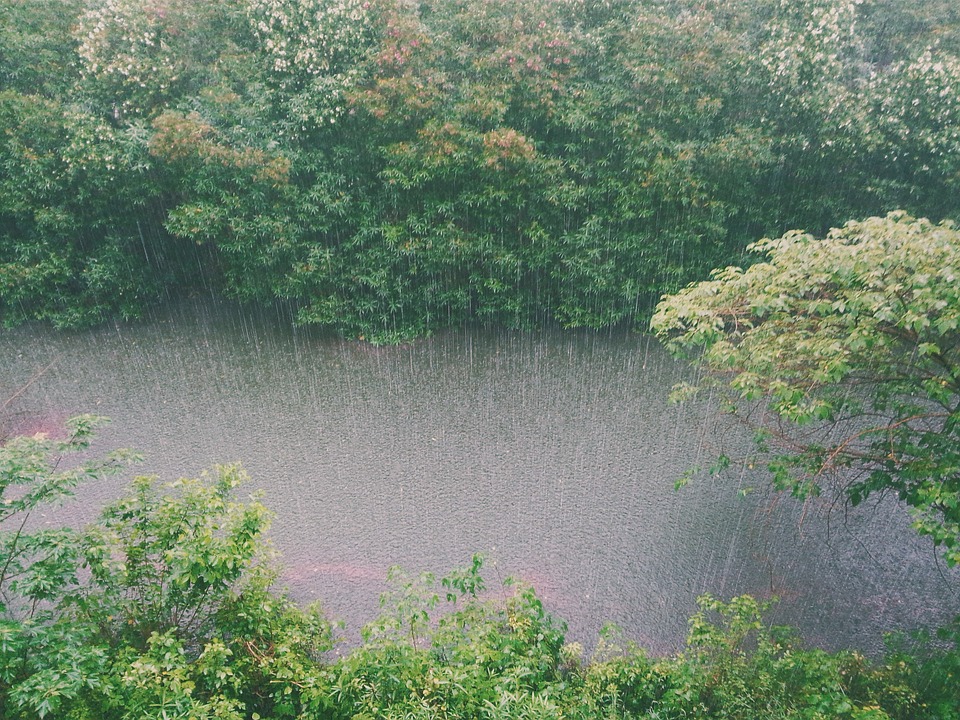
Weather: rain or strom